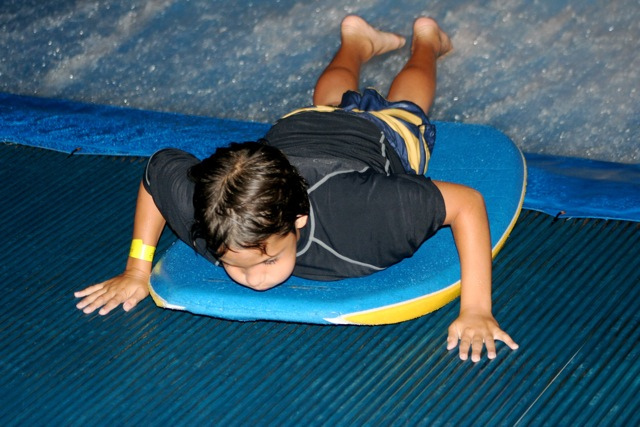
user: Given an image and a question. Answer the question in a short answer. Question: What activity is the child taking part in? Short Answer:
assistant: bodyboarding